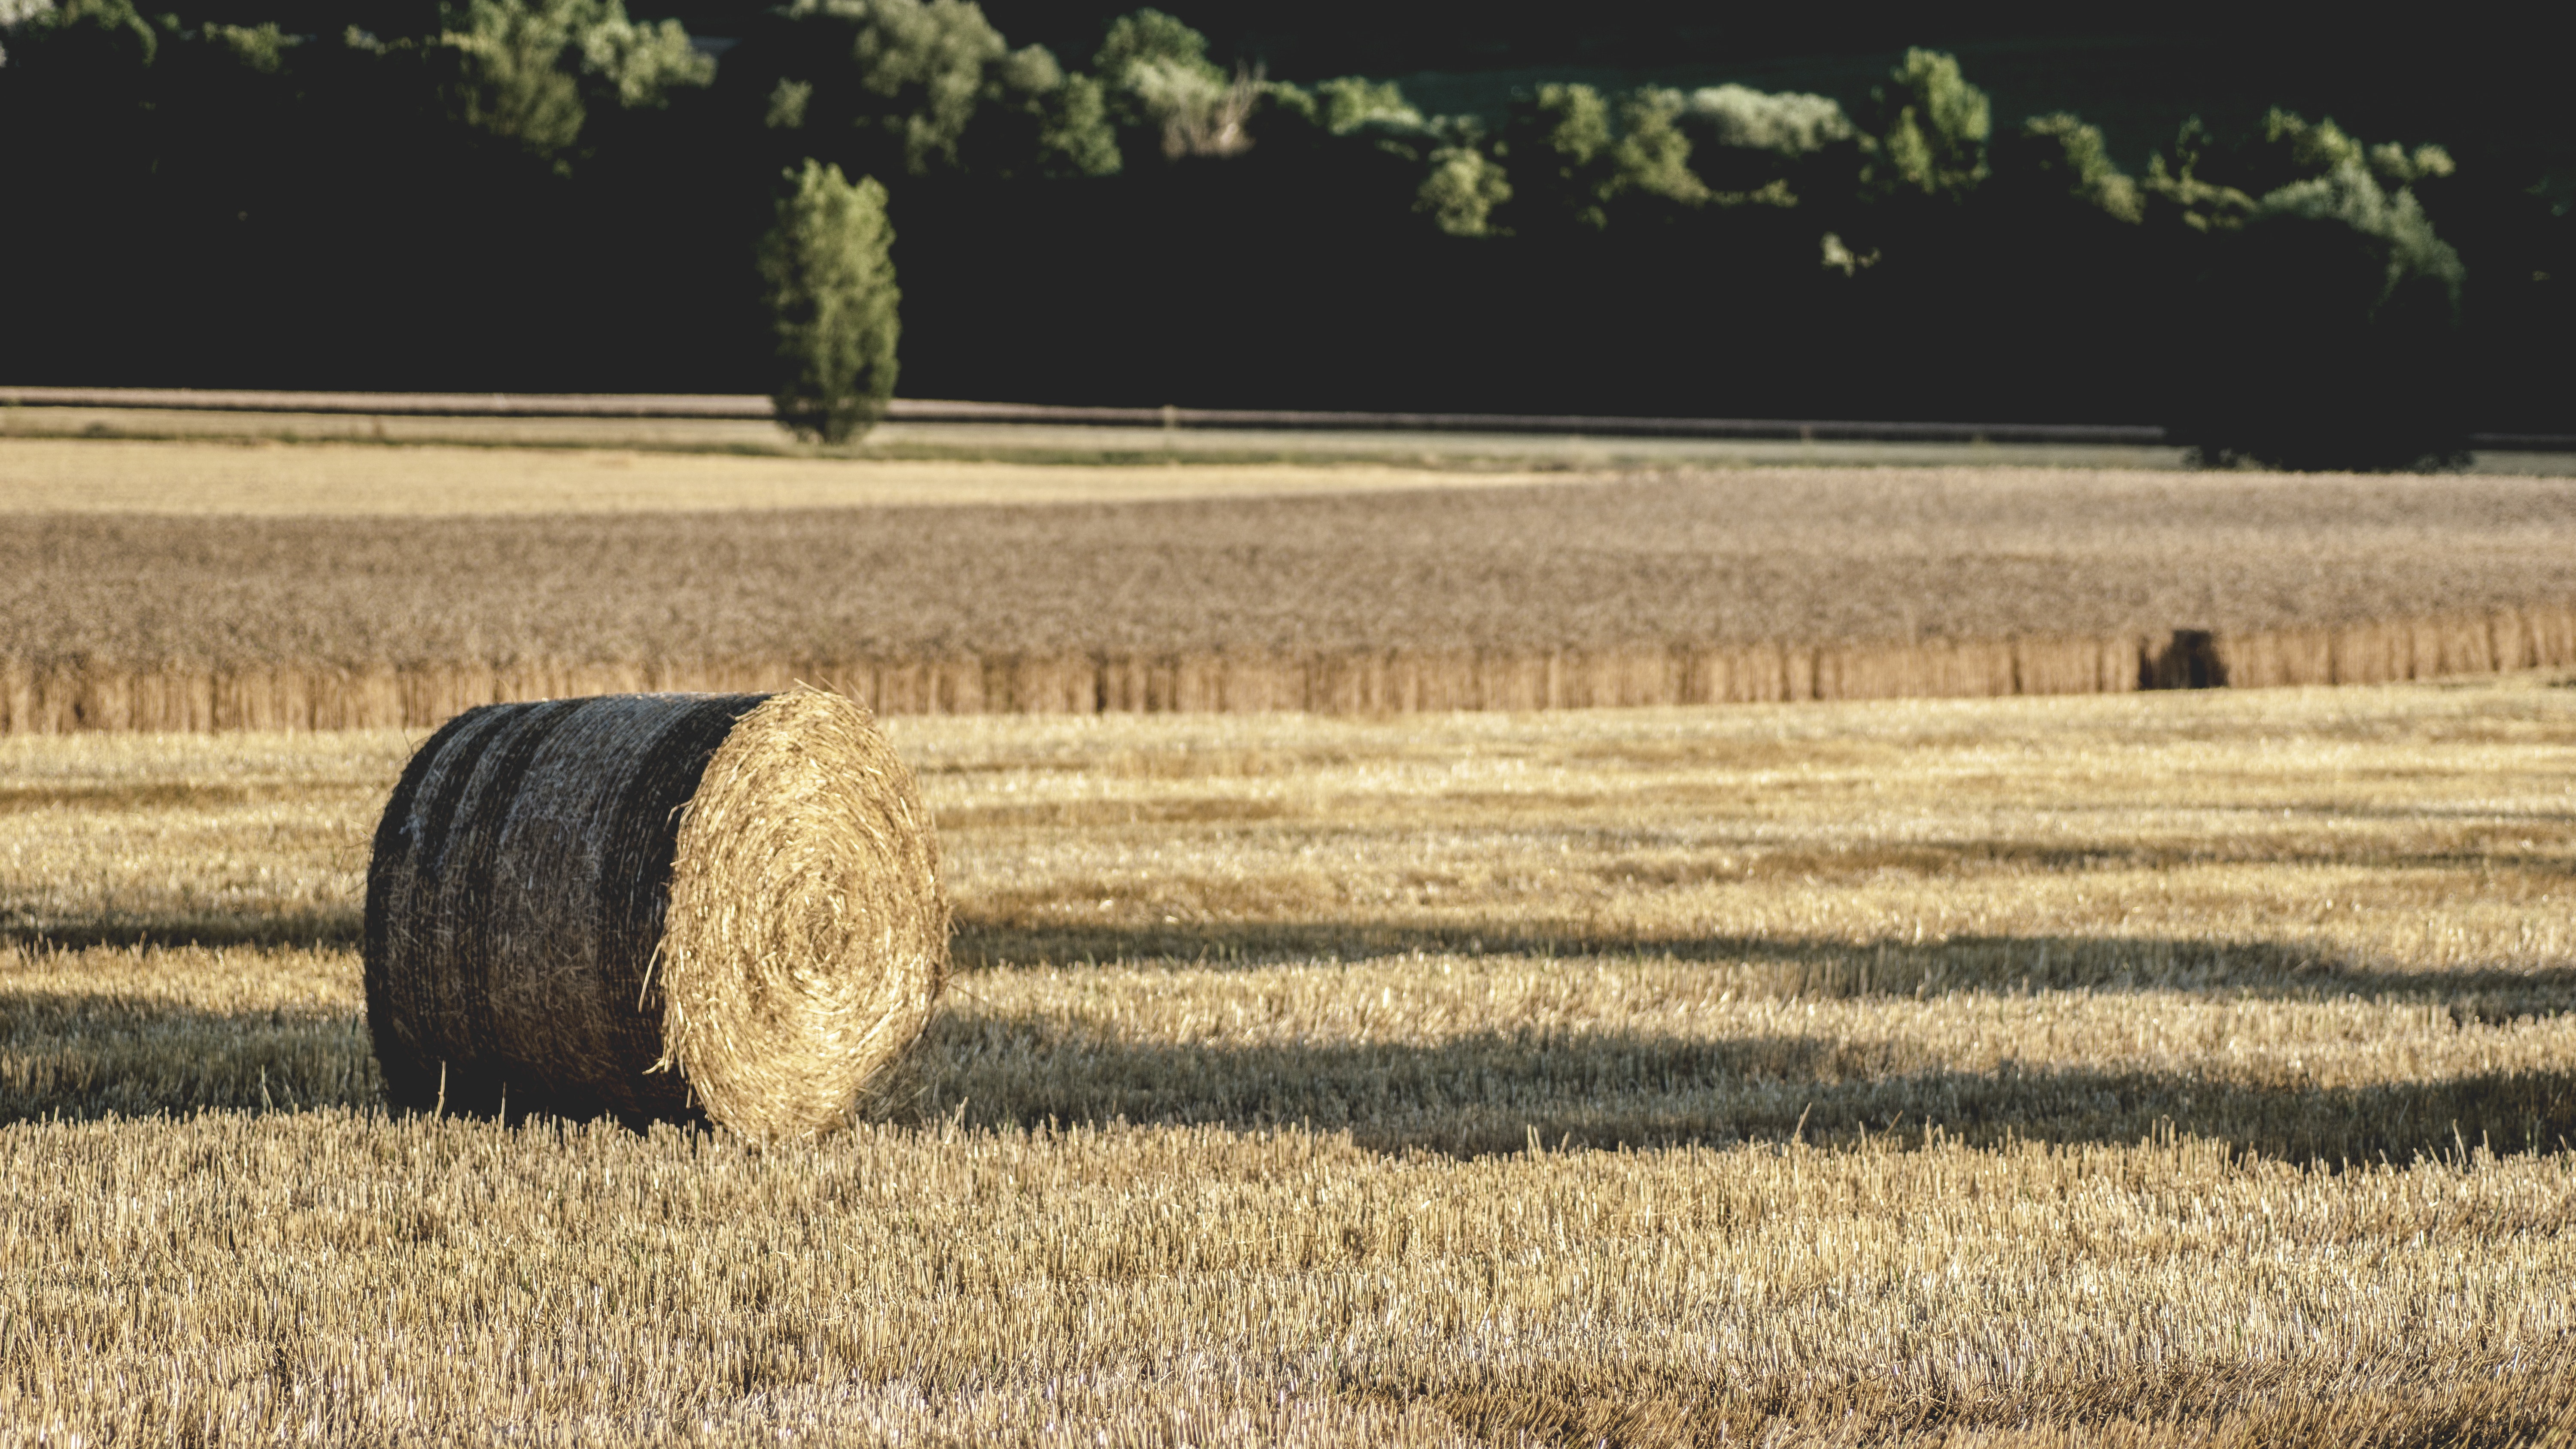
hay, straw, field, agriculture, harvest, plant, farm, grass family, rural area, grass, tree, sky, tire, landscape, automotive tire, crop, plain, grassland, pasture, prairie